L. Rogers Lytton

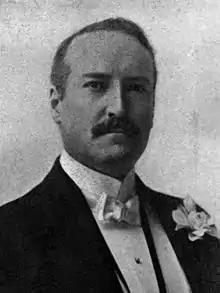
Lytton in 1921

Legare Rogers Lytton (born Oscar Legare Rogers; April 9, 1867 – August 14, 1924) was an American film actor of the silent era and an architect. He appeared in more than 90 films between 1912 and 1924. Prior to entering films he had a substantial stage career behind him.